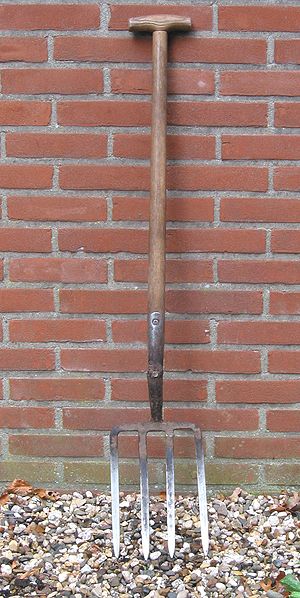
Greb (redskab)
En greb.
En greb er et redskab til bearbejdning og spredning af løse materialer som f.eks. møg, halm og sten. Greben er egentlig en viderudvikling af forken, som kendes fra bronzealderfund, hvor den blot er en tveget, tilspidset gren.